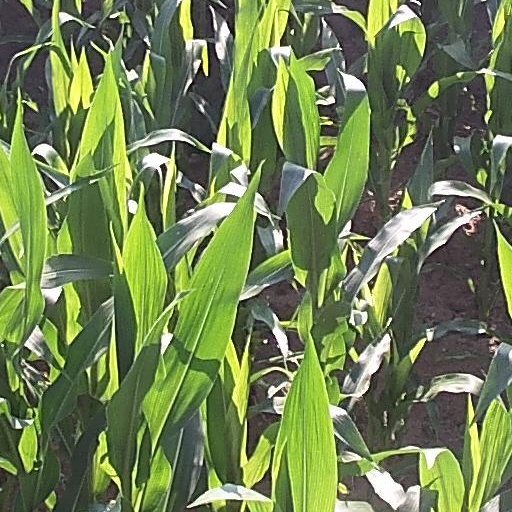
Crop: maize; corn